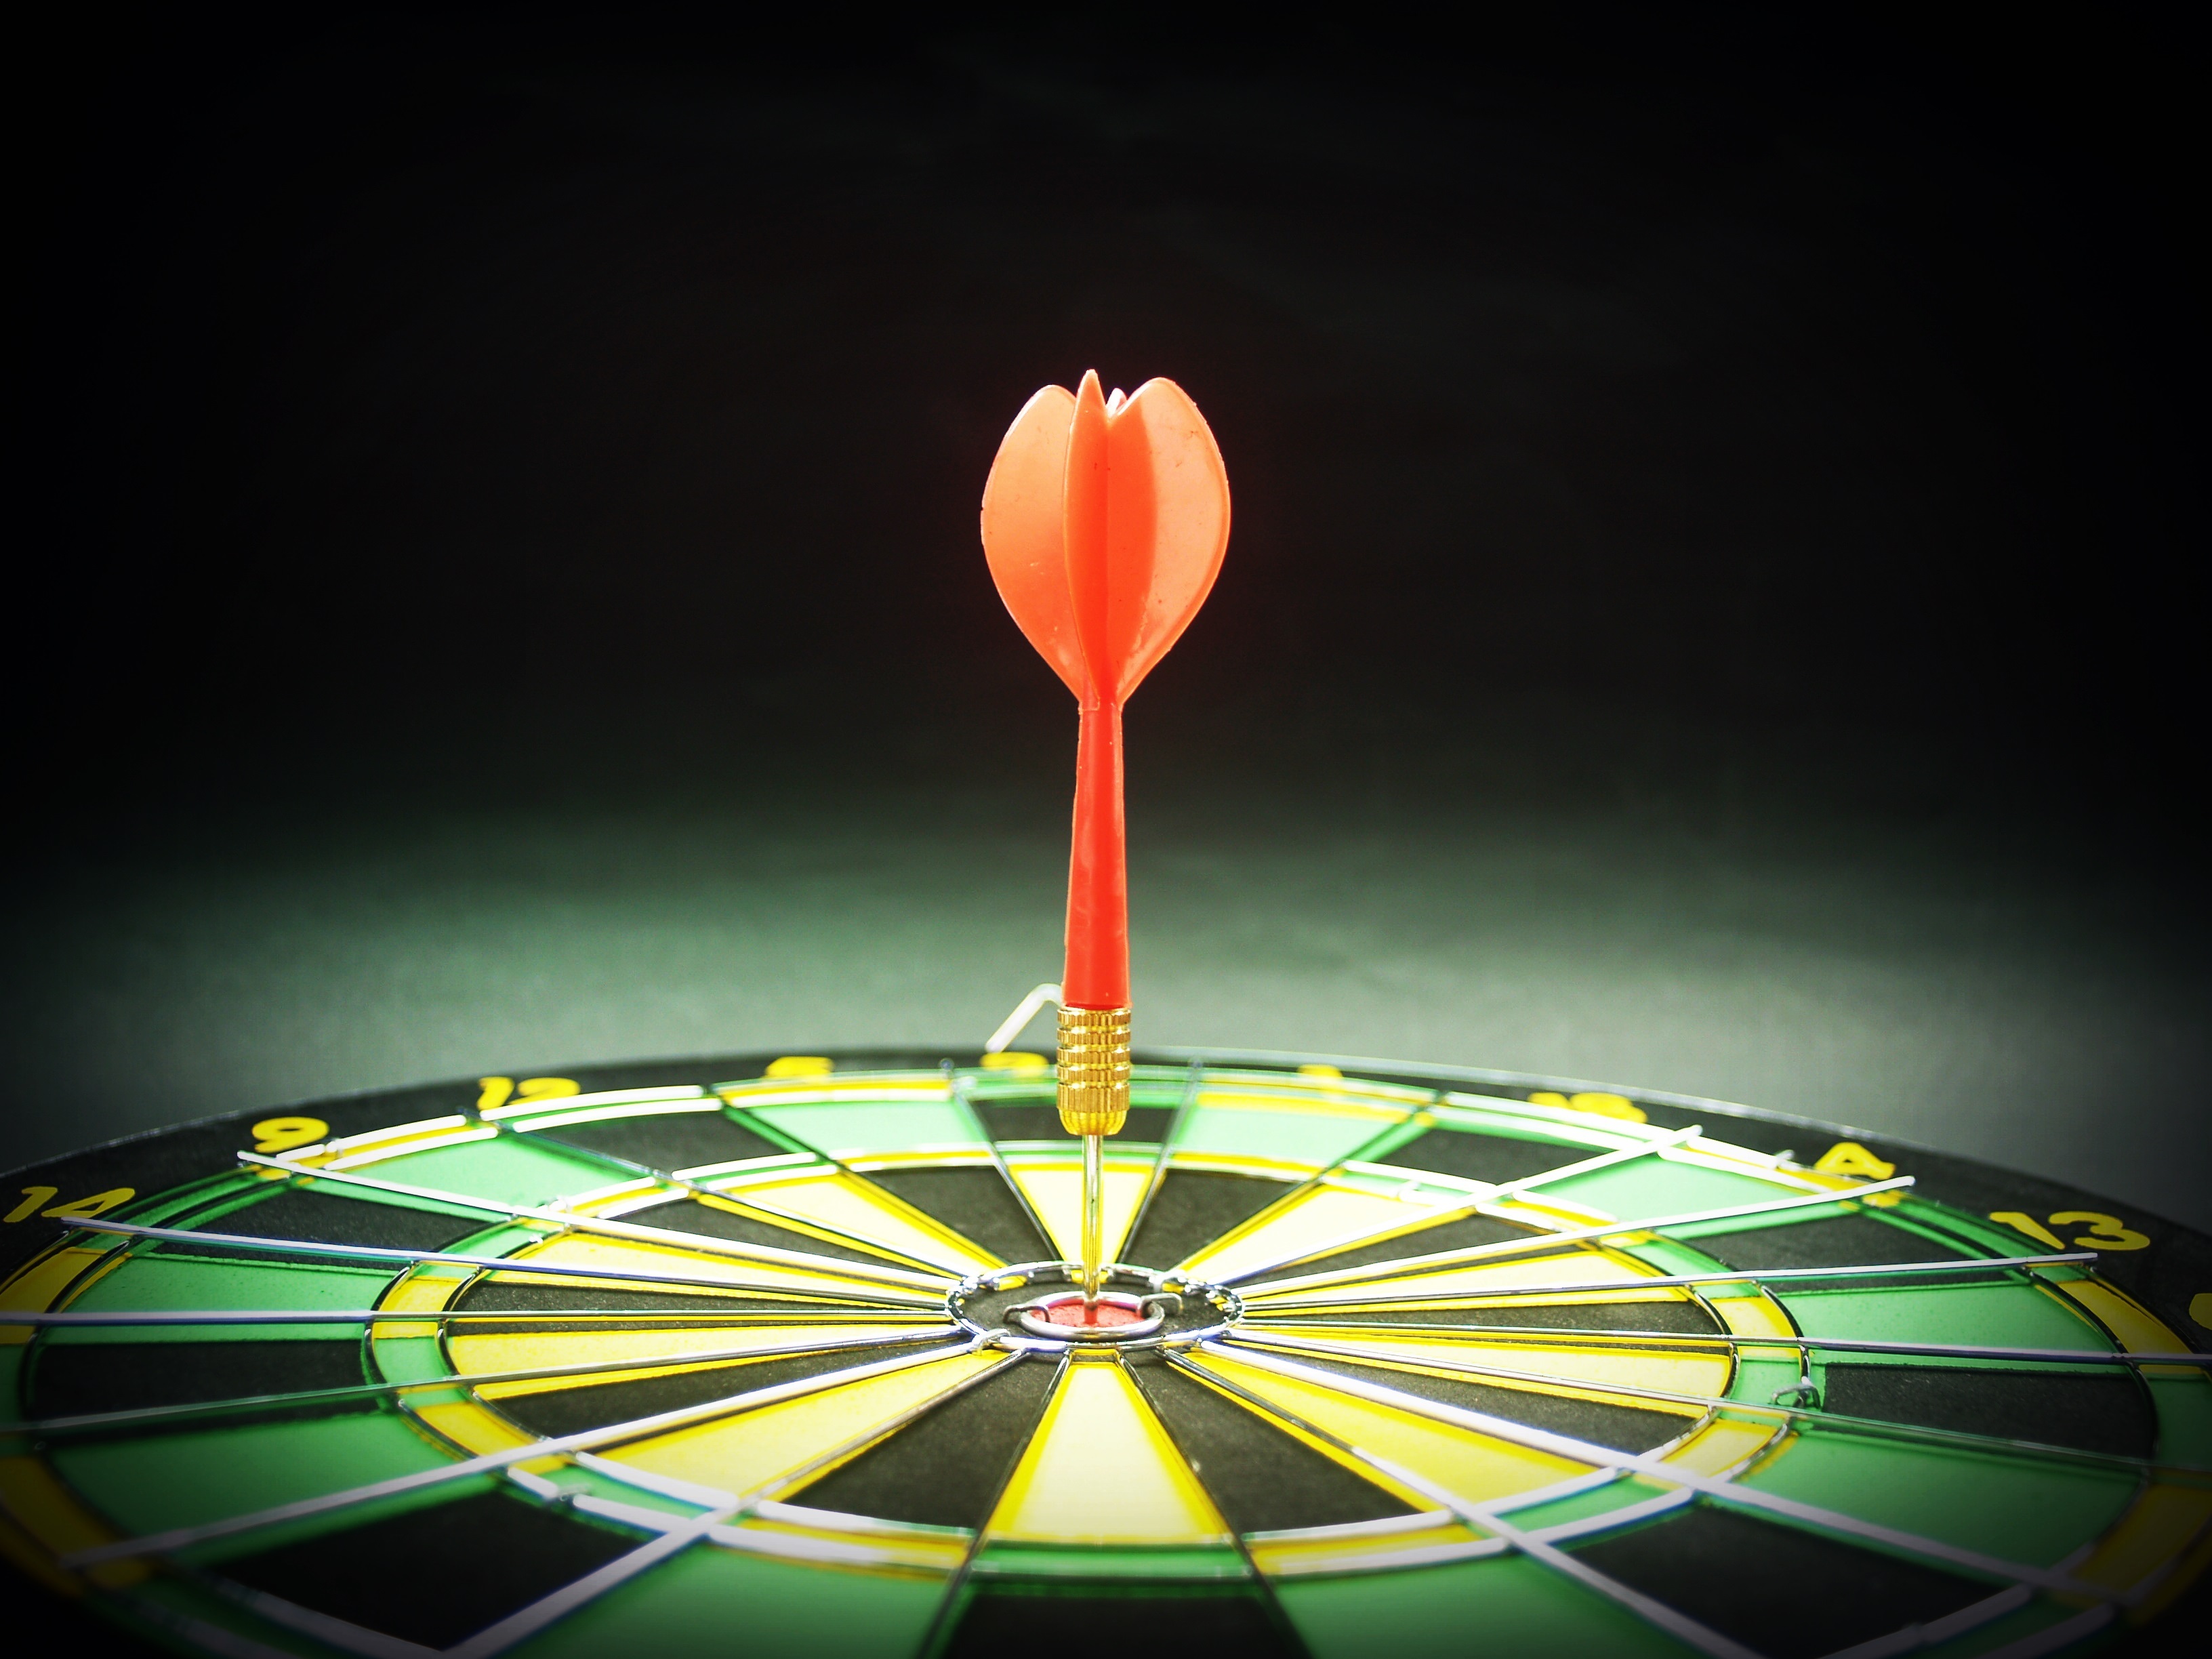
light, board, game, glass, black, point, closeup, skill, goal, circle, hipster, close up, throw, bull, competition, arrow, one, focus, single, eye, strategy, ball, shot, center, s, games, luck, perfection, winner, selective, target, aim, victory, darts, success, perfect, score, winning, achievement, macro photography, aiming, accuracy, hit, dart, successful, achieve, precise, bullseye, dartboard, sisal, indoor games and sports